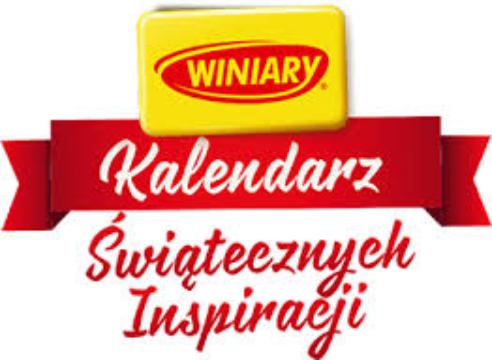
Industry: Food